Aromanians in Albania

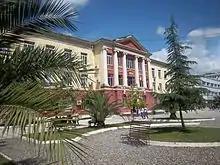
University of Tirana, Faculty of Foreign Languages

In the University of Tirana, the Aromanian language is covered by the Faculty of Foreign Languages.